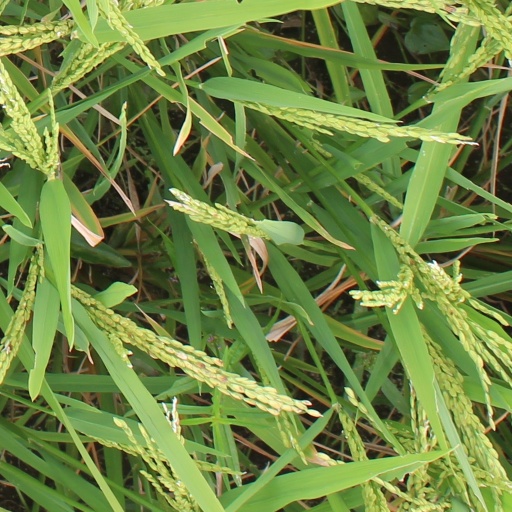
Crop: rice